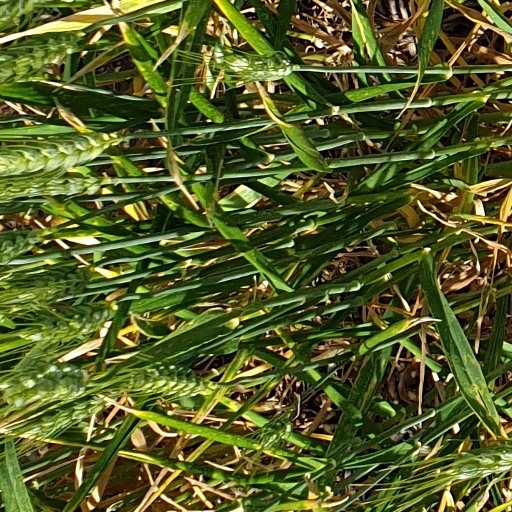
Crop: wheat